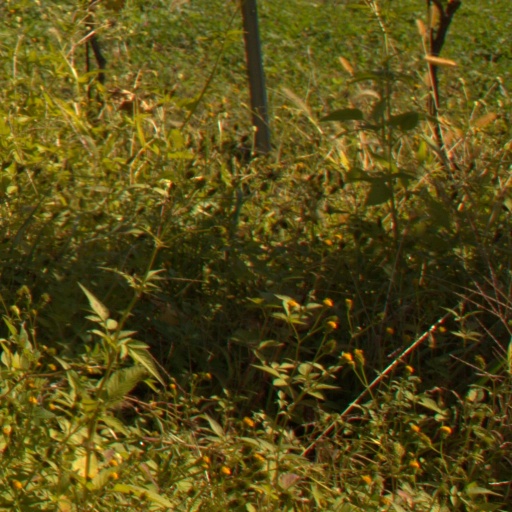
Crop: grape